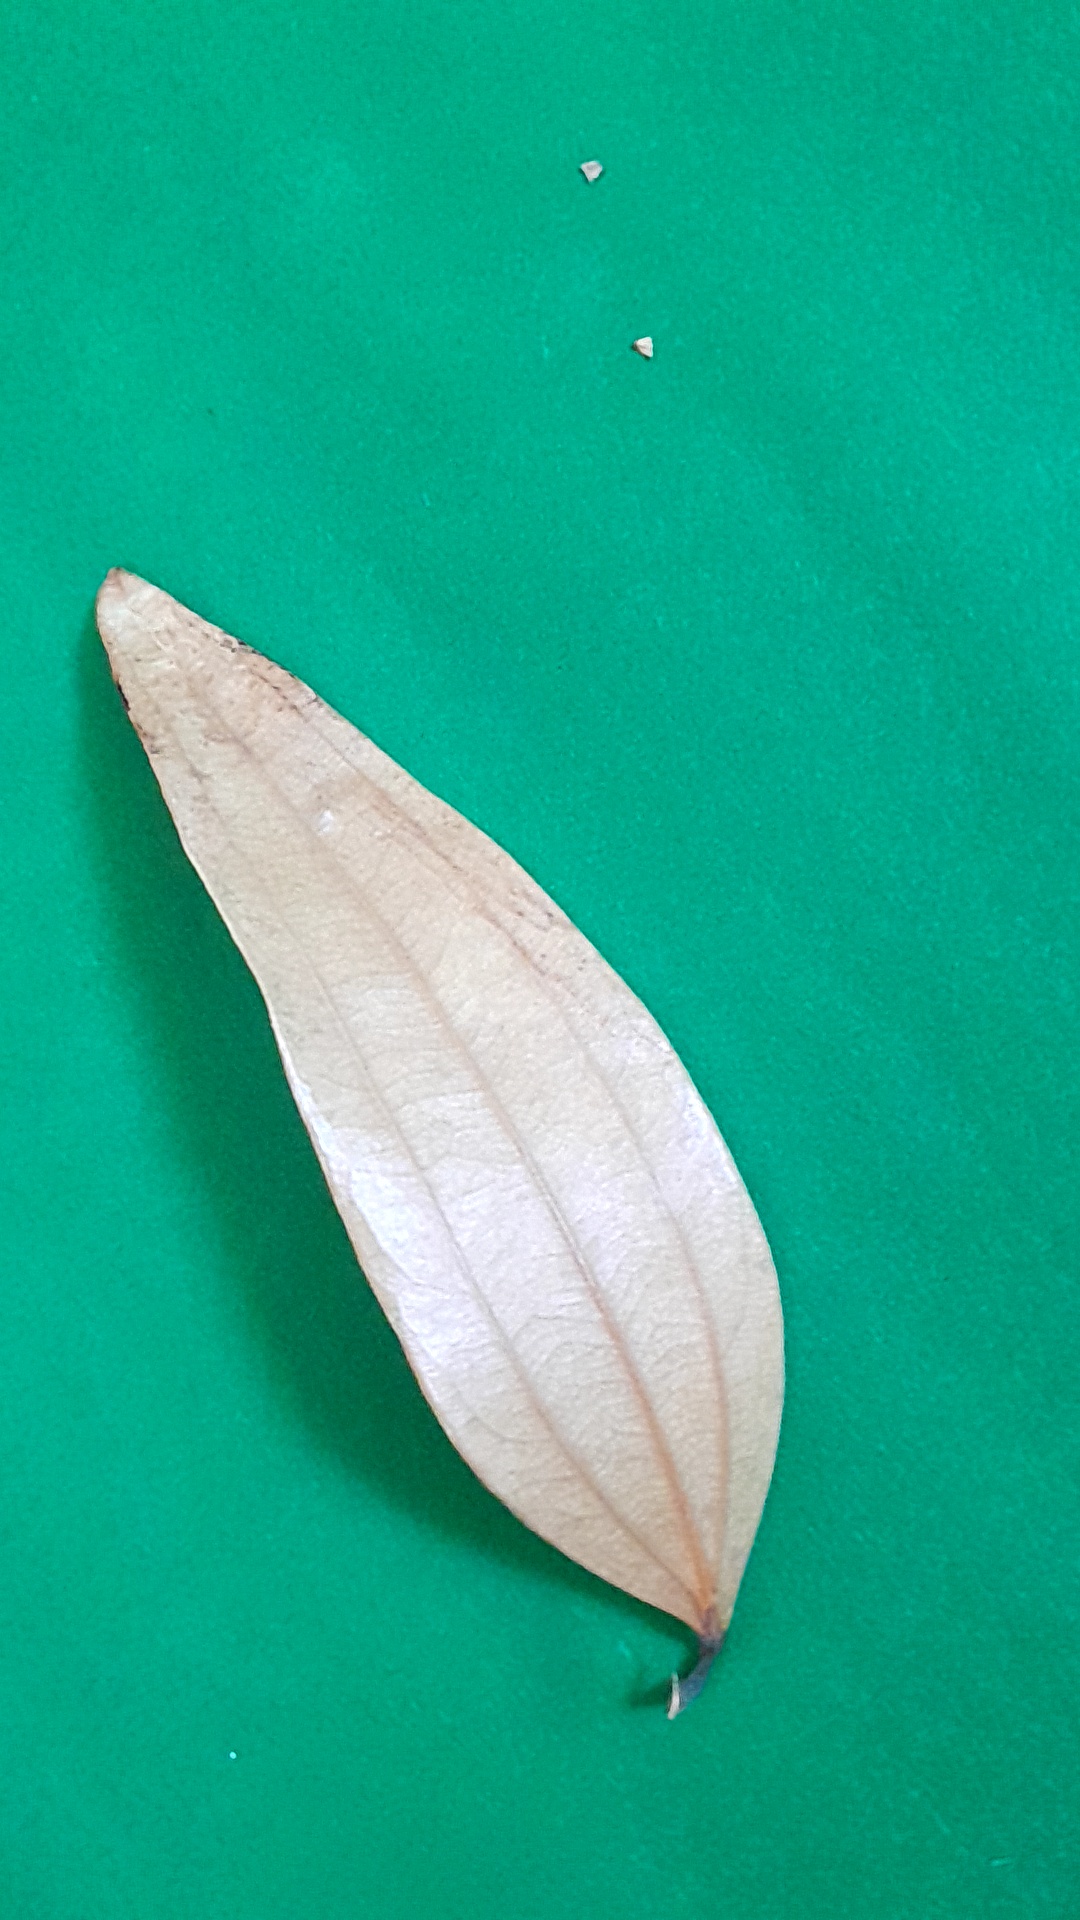
Label: Dry Leaf